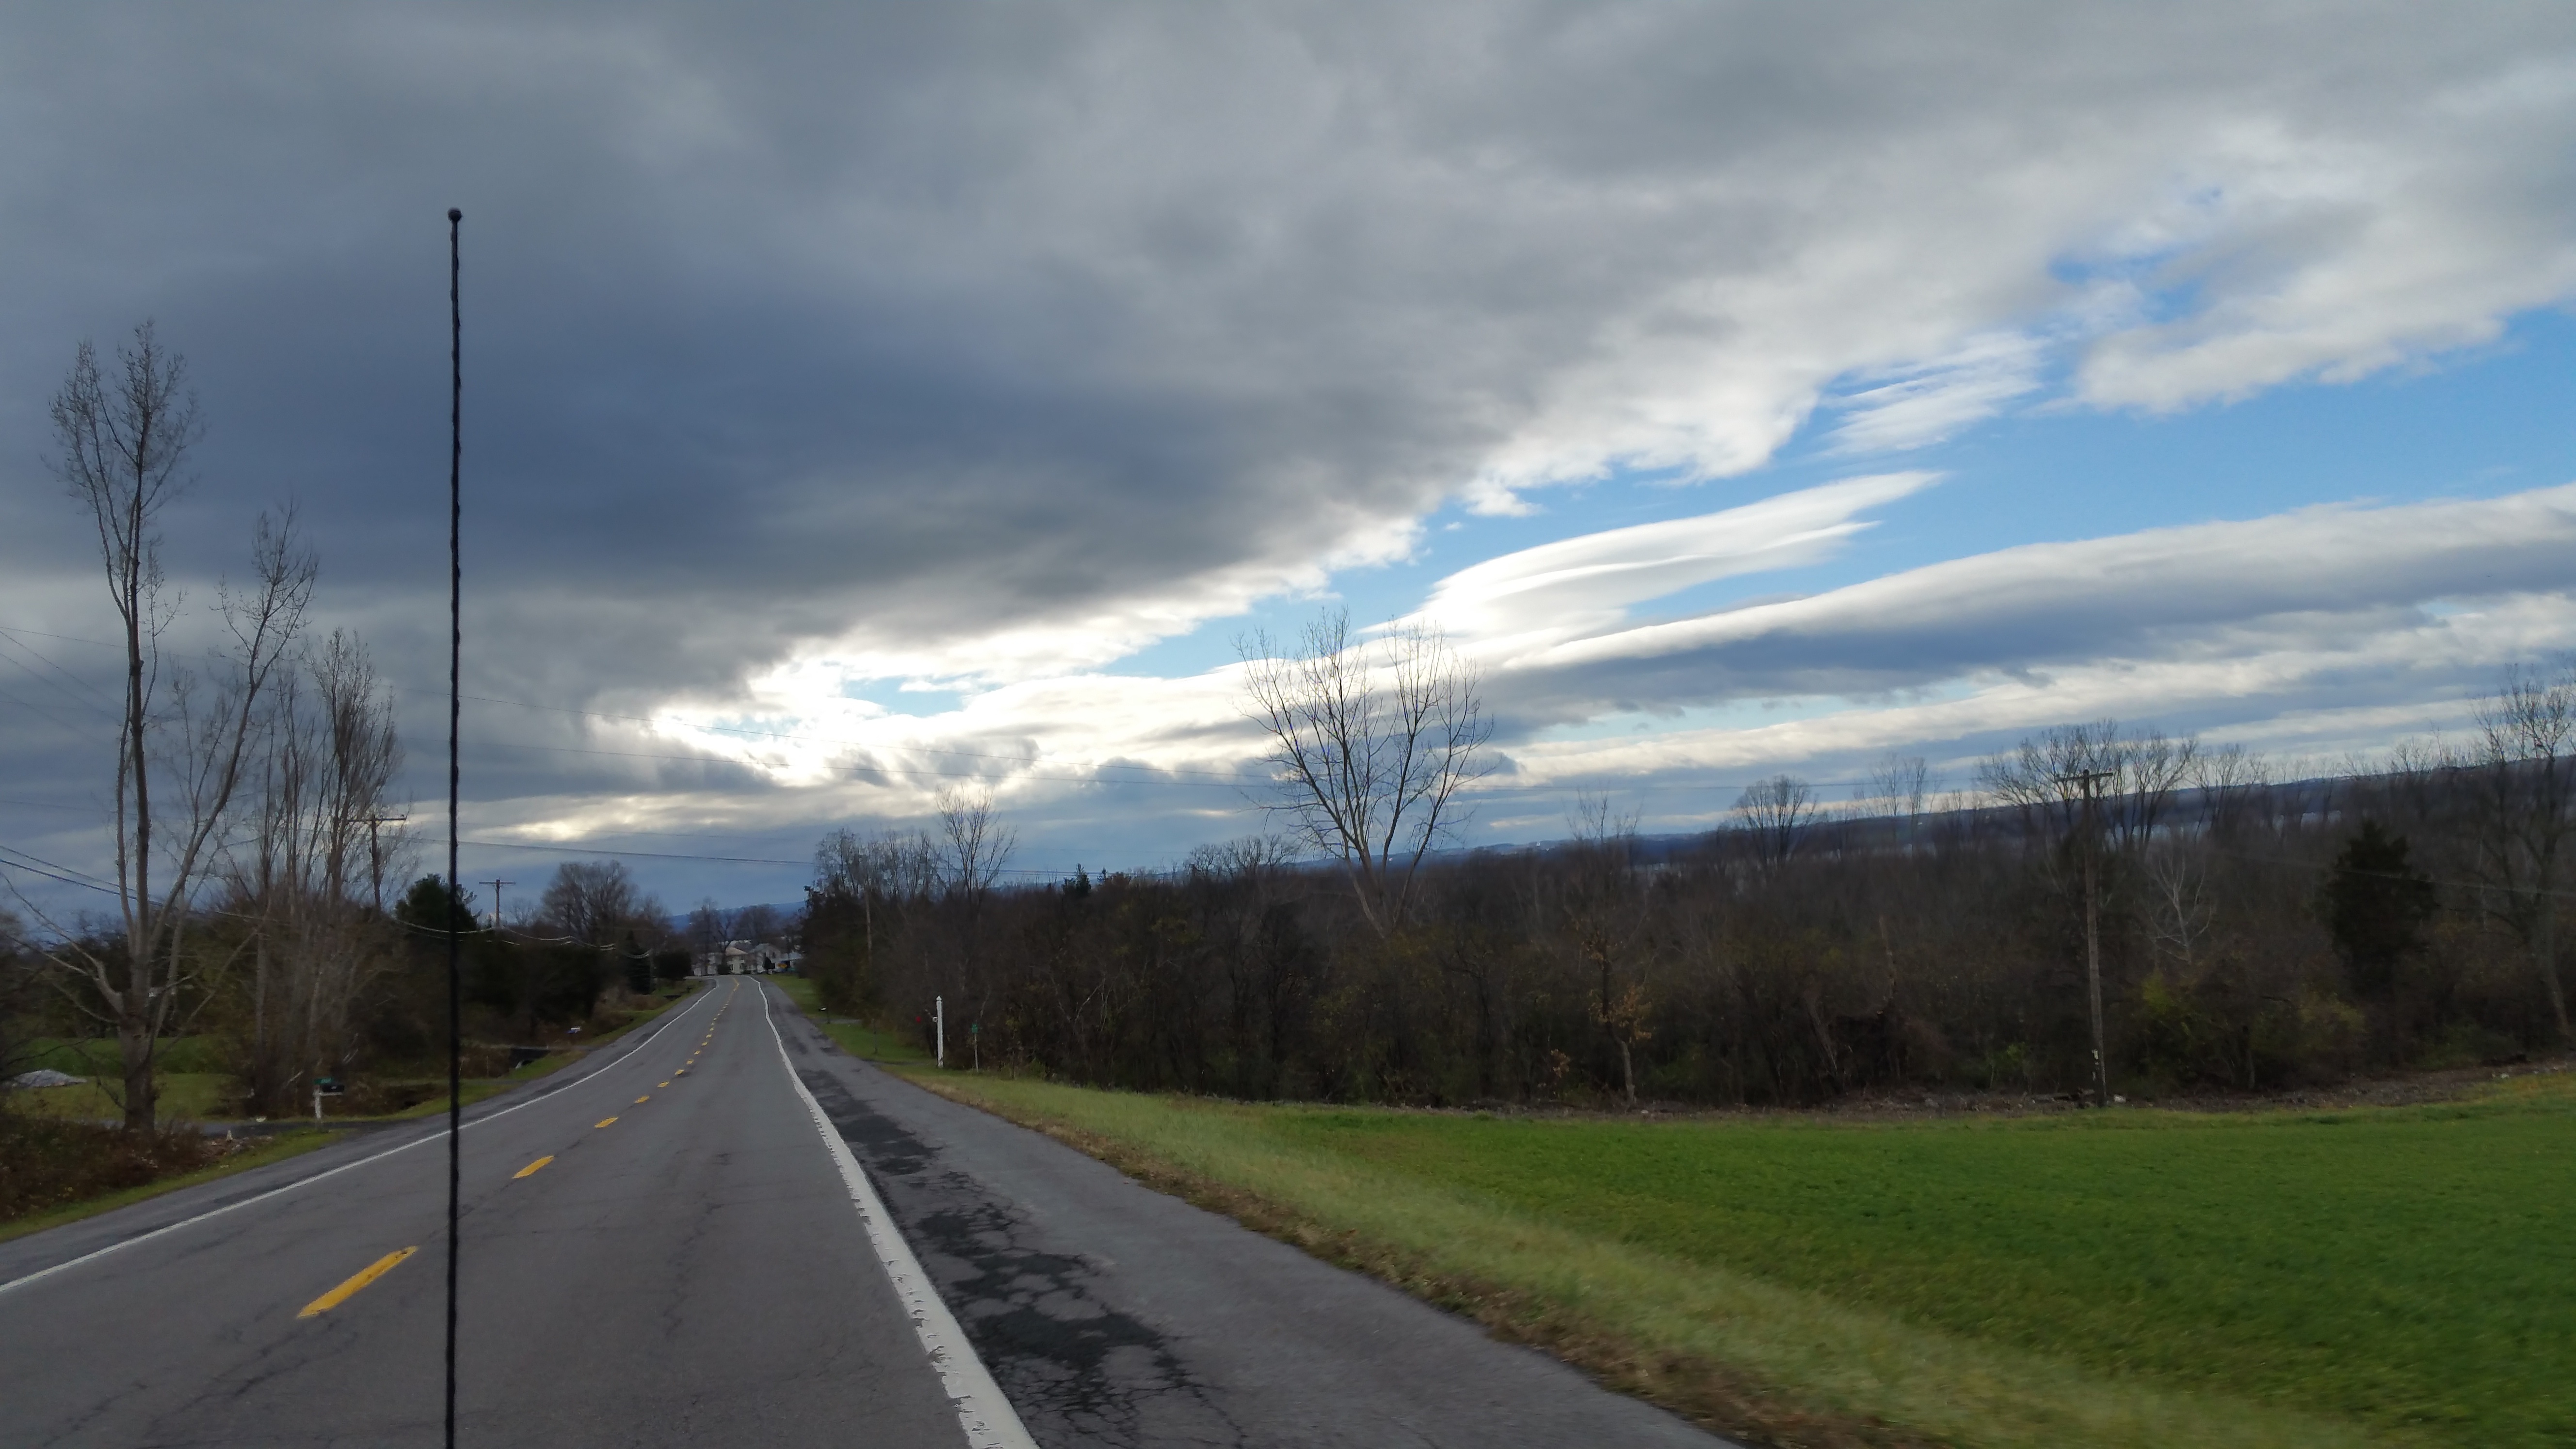
cloud, sky, road, highway, lane, road trip, infrastructure, rural area, meteorological phenomenon, residential area, nonbuilding structure, controlled access highway